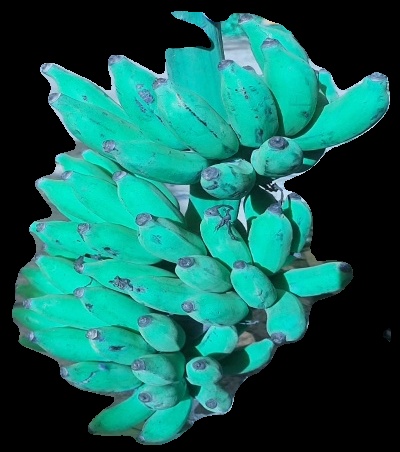
Variety: elakki-bale
Grade: grade3